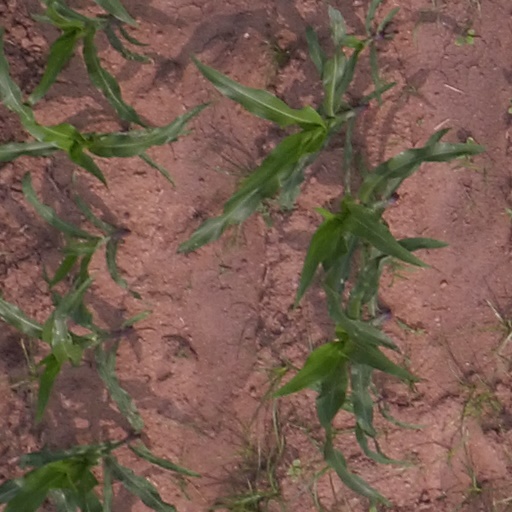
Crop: maize; corn